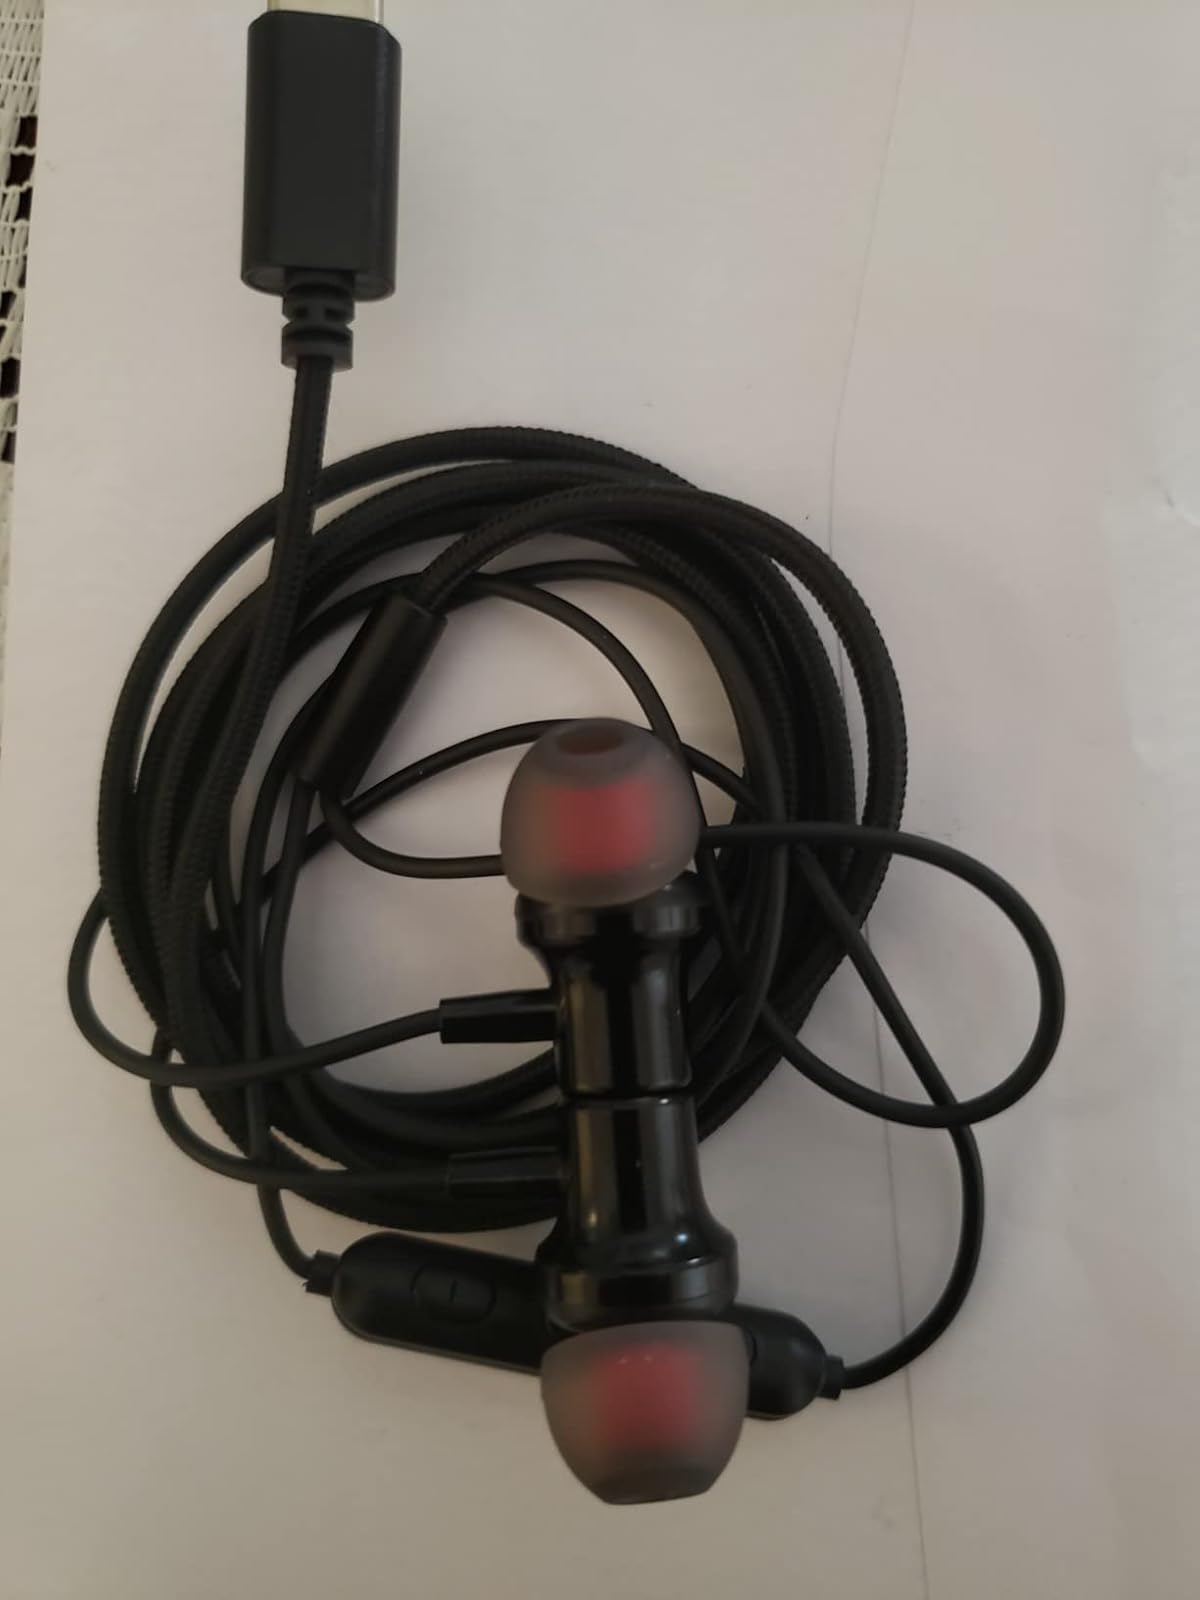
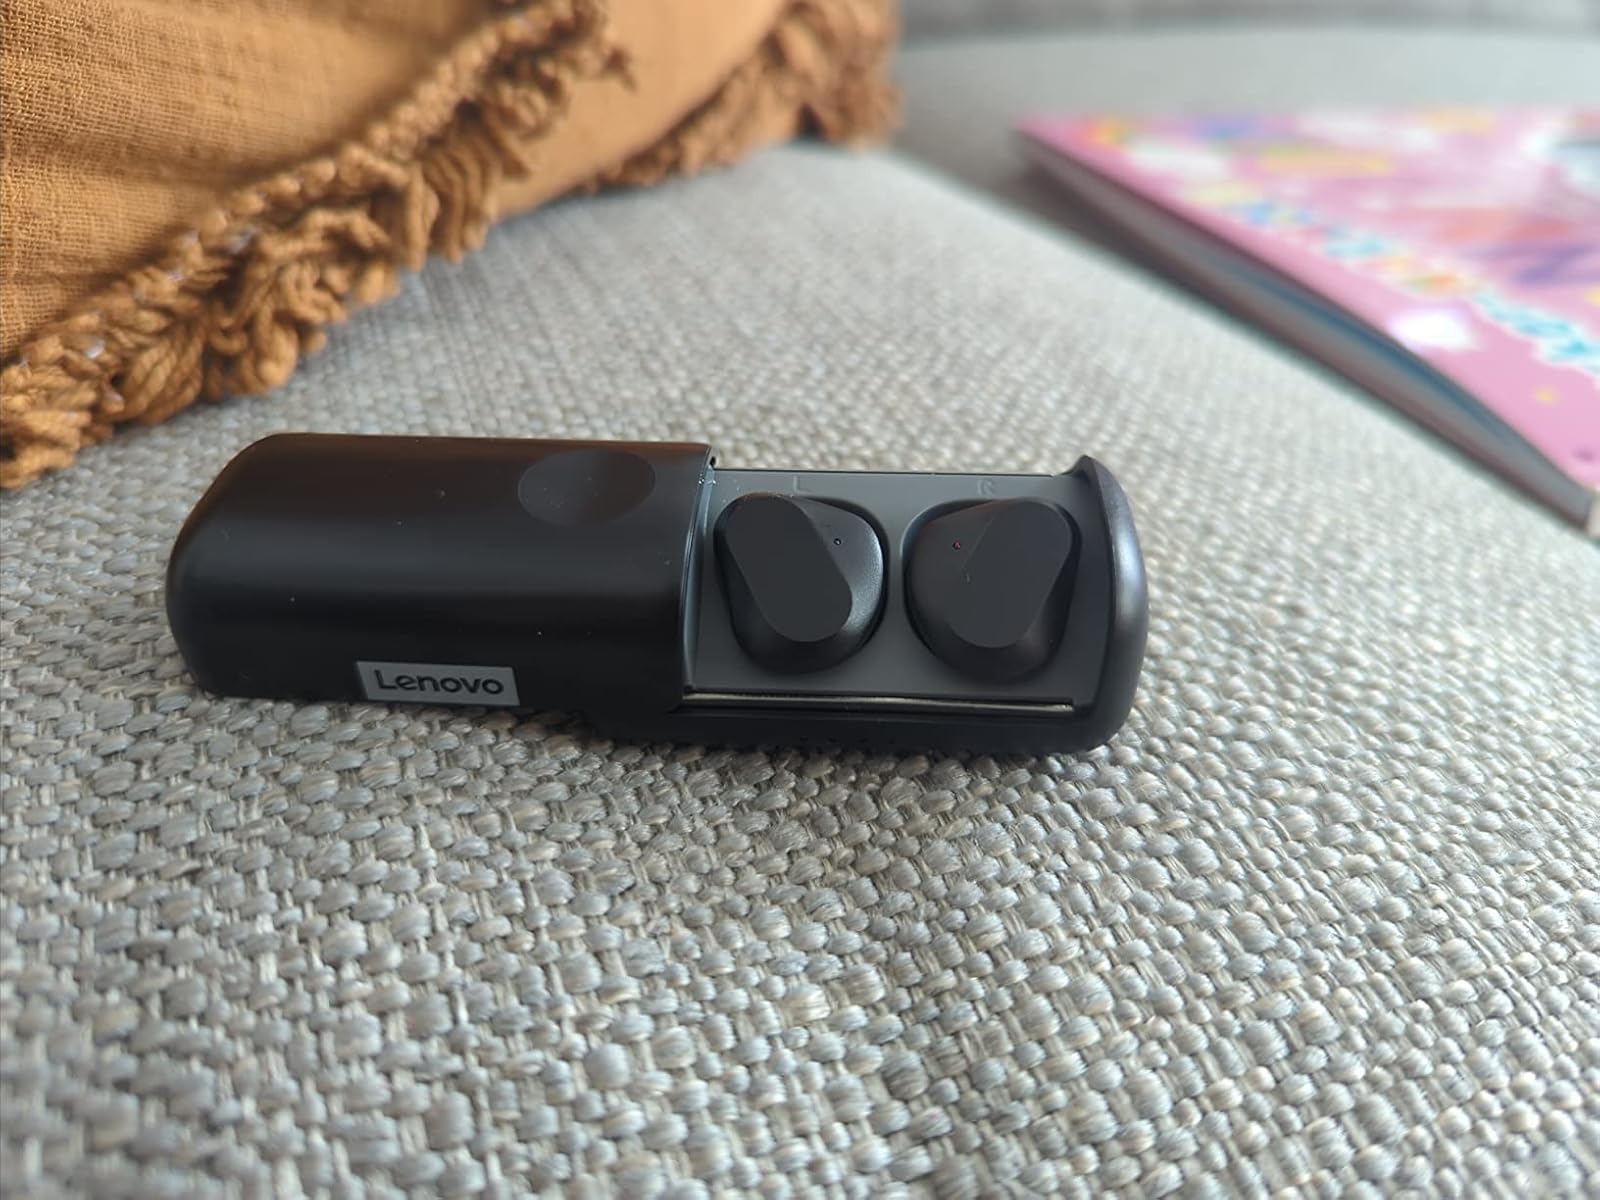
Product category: earbuds
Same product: no